Prague

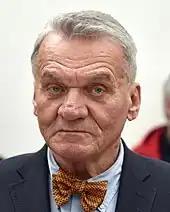
Mayor Bohuslav Svoboda

In 1989, after riot police beat back a peaceful student demonstration, the Velvet Revolution crowded the streets of Prague, and the capital of Czechoslovakia benefited greatly from the new mood. In 1992, the Historic Centre of Prague and its monuments were inscribed as a cultural UNESCO World Heritage Site. In 1993, after the Velvet Divorce, Prague became the capital city of the new Czech Republic. Since the 1990s, high-rise buildings began to be built in Prague in large quantities. In the late 1990s, Prague again became an important cultural center of Europe and was notably influenced by globalisation. In 2000, the IMF and World Bank summits took place in Prague and anti-globalization riots took place here. In 2002, Prague suffered from widespread floods that damaged buildings and its underground transport system.